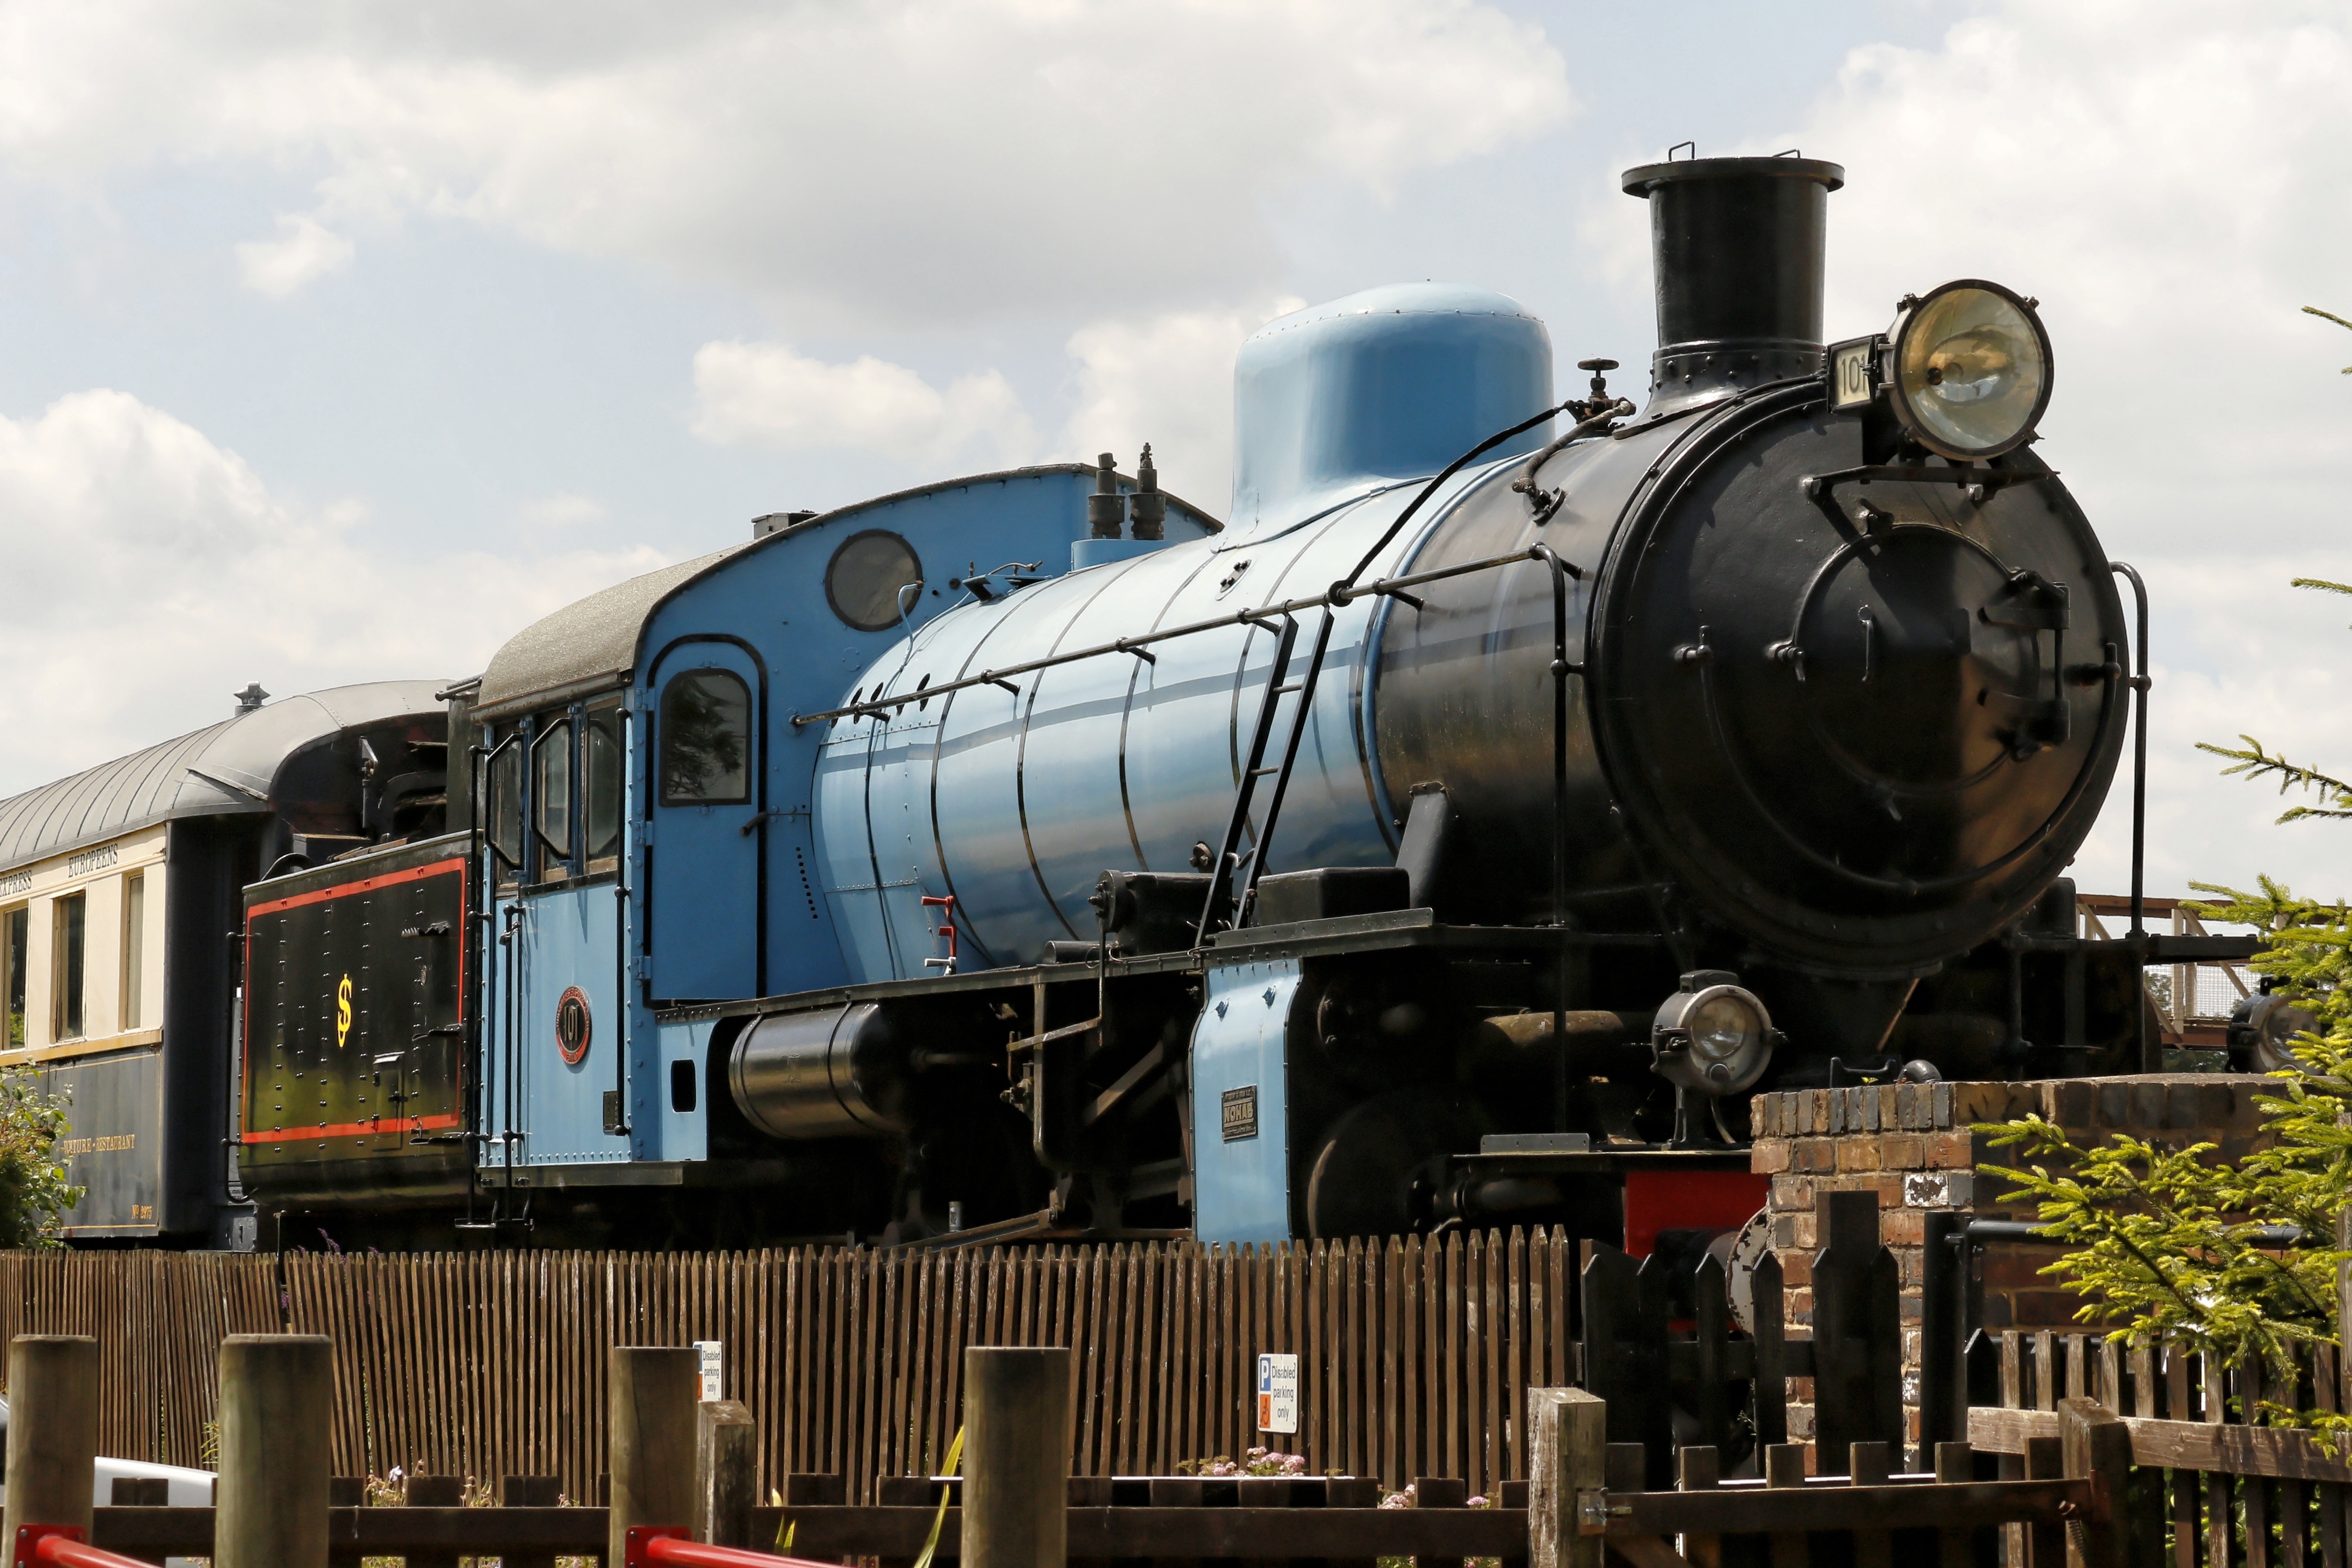
track, railway, vintage, wheel, steam, old, rail, train, smoke, travel, transportation, transport, vehicle, museum, station, nostalgia, blue, industry, public transport, power, locomotive, engine, steam engine, historical, classic, railways, rail transport, carriages, rolling stock, railroad car